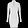
Label: Dress